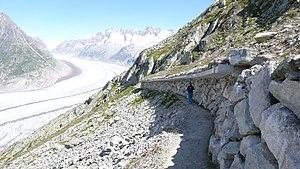
Paravalanche de protection de chemin de montagne, site du Glacier d'Aletsch
Cet article recense les pratiques inscrites au patrimoine culturel immatériel en Suisse.
Un paravalanche est un ouvrage de protection paravalanche placé dans un couloir d'avalanches afin d'empêcher l'avalanche de produire des dommages humains et/ou matériels en aval.